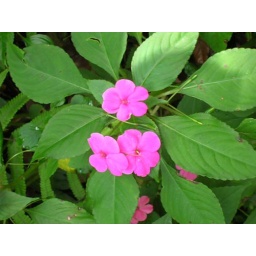
The only plant I've been able to keep alive, as a house plant in the UK, grows profusely in the DR.